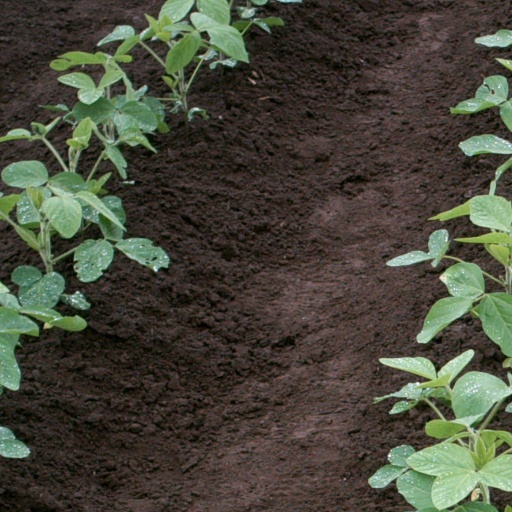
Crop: soybean